The Shops at Atlas Park

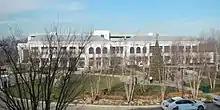
Park and north shops

The Shops at Atlas Park is an open-air shopping mall at Cooper Avenue and 80th Street in the Glendale neighborhood of Queens, New York City, United States.